Dance marathon

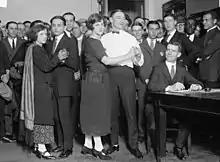
Dancers at a 1923 event

Dance marathons (or marathon dances) are events in which people dance or walk to music for an extended period of time. They started as dance contests in the 1920s and developed into human endurance contests, or exploitative entertainment events during the Great Depression in the 1930s. In the present day, dance marathons are commonly used as fundraisers. These modern marathons are usually 12–24 hours, a far cry from the 1,000-hour marathons of the 1930s.